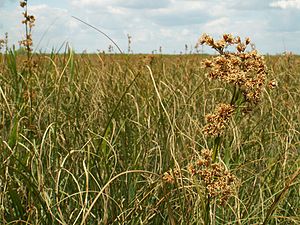
Avneknippemose
Hvas Avneknippe i en eng af den her beskrevne type.
Naturtypen avneknippemose findes mest på en kalkrig bund, og gerne på steder, hvor udnyttelsen består i en ekstensiv engdyrkning. Det betyder, at man kan finde den langs sø- og vandløbsbredder og en lavtliggende engdrag.